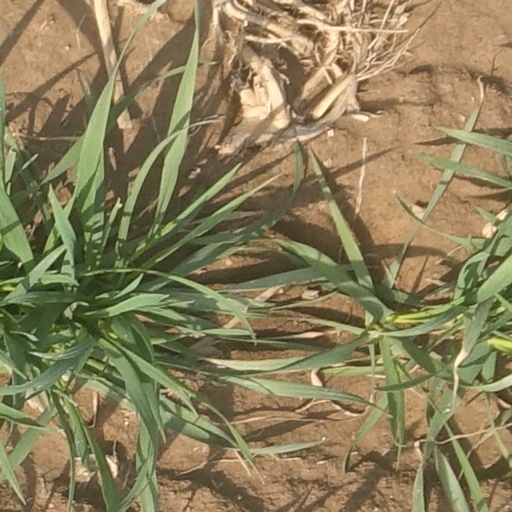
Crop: wheat